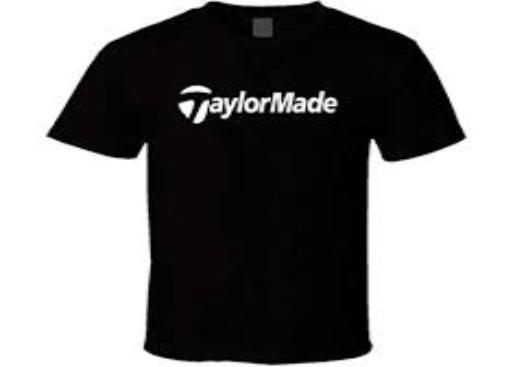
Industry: Sports